Negros Island Region

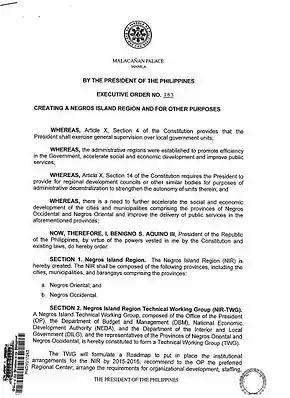

Negros has history as a single province and as a briefly independent republic. The movement for a single-island region started in the 1980s, when officials from both provinces proposed a one-island, one-region unit. At the time, Negros Occidental and Negros Oriental were the only provinces in the Philippines situated on the same island but belonging to two different administrative regions. Their regional offices were located in Panay and Cebu respectively. This led to the filing of House of Representatives Bill No. 1477 titled "An Act Merging the Province of Negros Occidental and Oriental into One-Island Region". This argued that the two provinces "nestle in one common island; have common fowls and beasts in the forest; share the same soil in our plains and mountains; benefit and suffer together from the rivers that snake through our land; and our ancestors roamed the same length and breadth without complications of political, social, economic, religious and lingual obstacles."